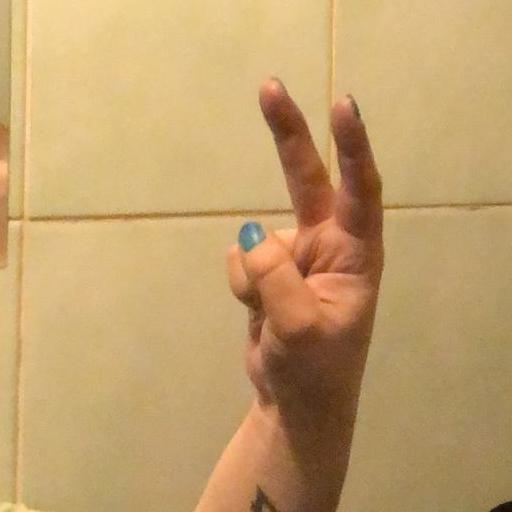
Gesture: peace